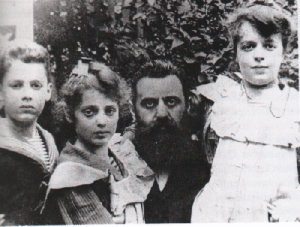
"Theodor Herzl [ˈteːodoːɐ̯ ˈhɛɐtsl̩], surnommé Khozeh HaMedinah, ce qui signifie ""le visionnaire de l'État"", car Herzl est le premier contemporain qui a œuvré à la création d'un État juif. Né le 2 mai 1860 à Pest et mort le 3 juillet 1904 à Edlach, il était aussi un journaliste et écrivain austro-hongrois.